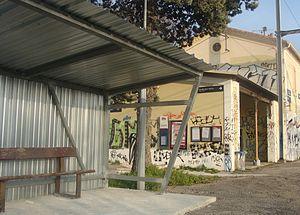
L'abri à voyageurs de la gare de Séon Saint-Henry, sur quai impair (direction Saint-Charles). Au second plan, l'ancien bâtiment voyageurs, aujourd'hui fermé.
La gare de Séon-Saint-Henri ou gare de Séon-Saint-Henry est une gare ferroviaire de la ligne de Paris-Lyon à Marseille-Saint-Charles, située sur le territoire du 16ᵉ arrondissement de la ville de Marseille, dans le département des Bouches-du-Rhône, en région Provence-Alpes-Côte d'Azur.